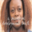
Label: woman